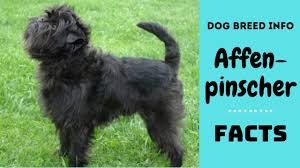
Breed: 200-n000012-affenpinscher